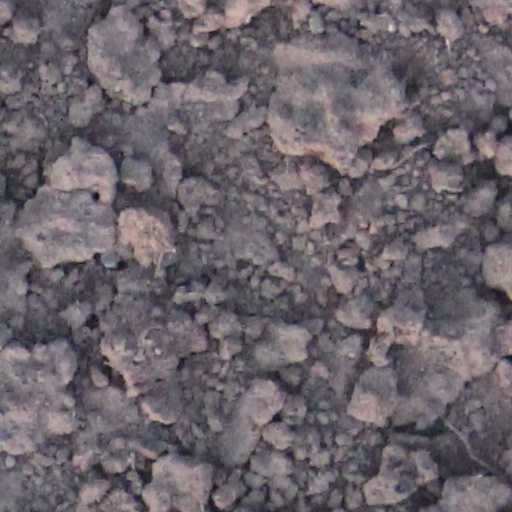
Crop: wheat